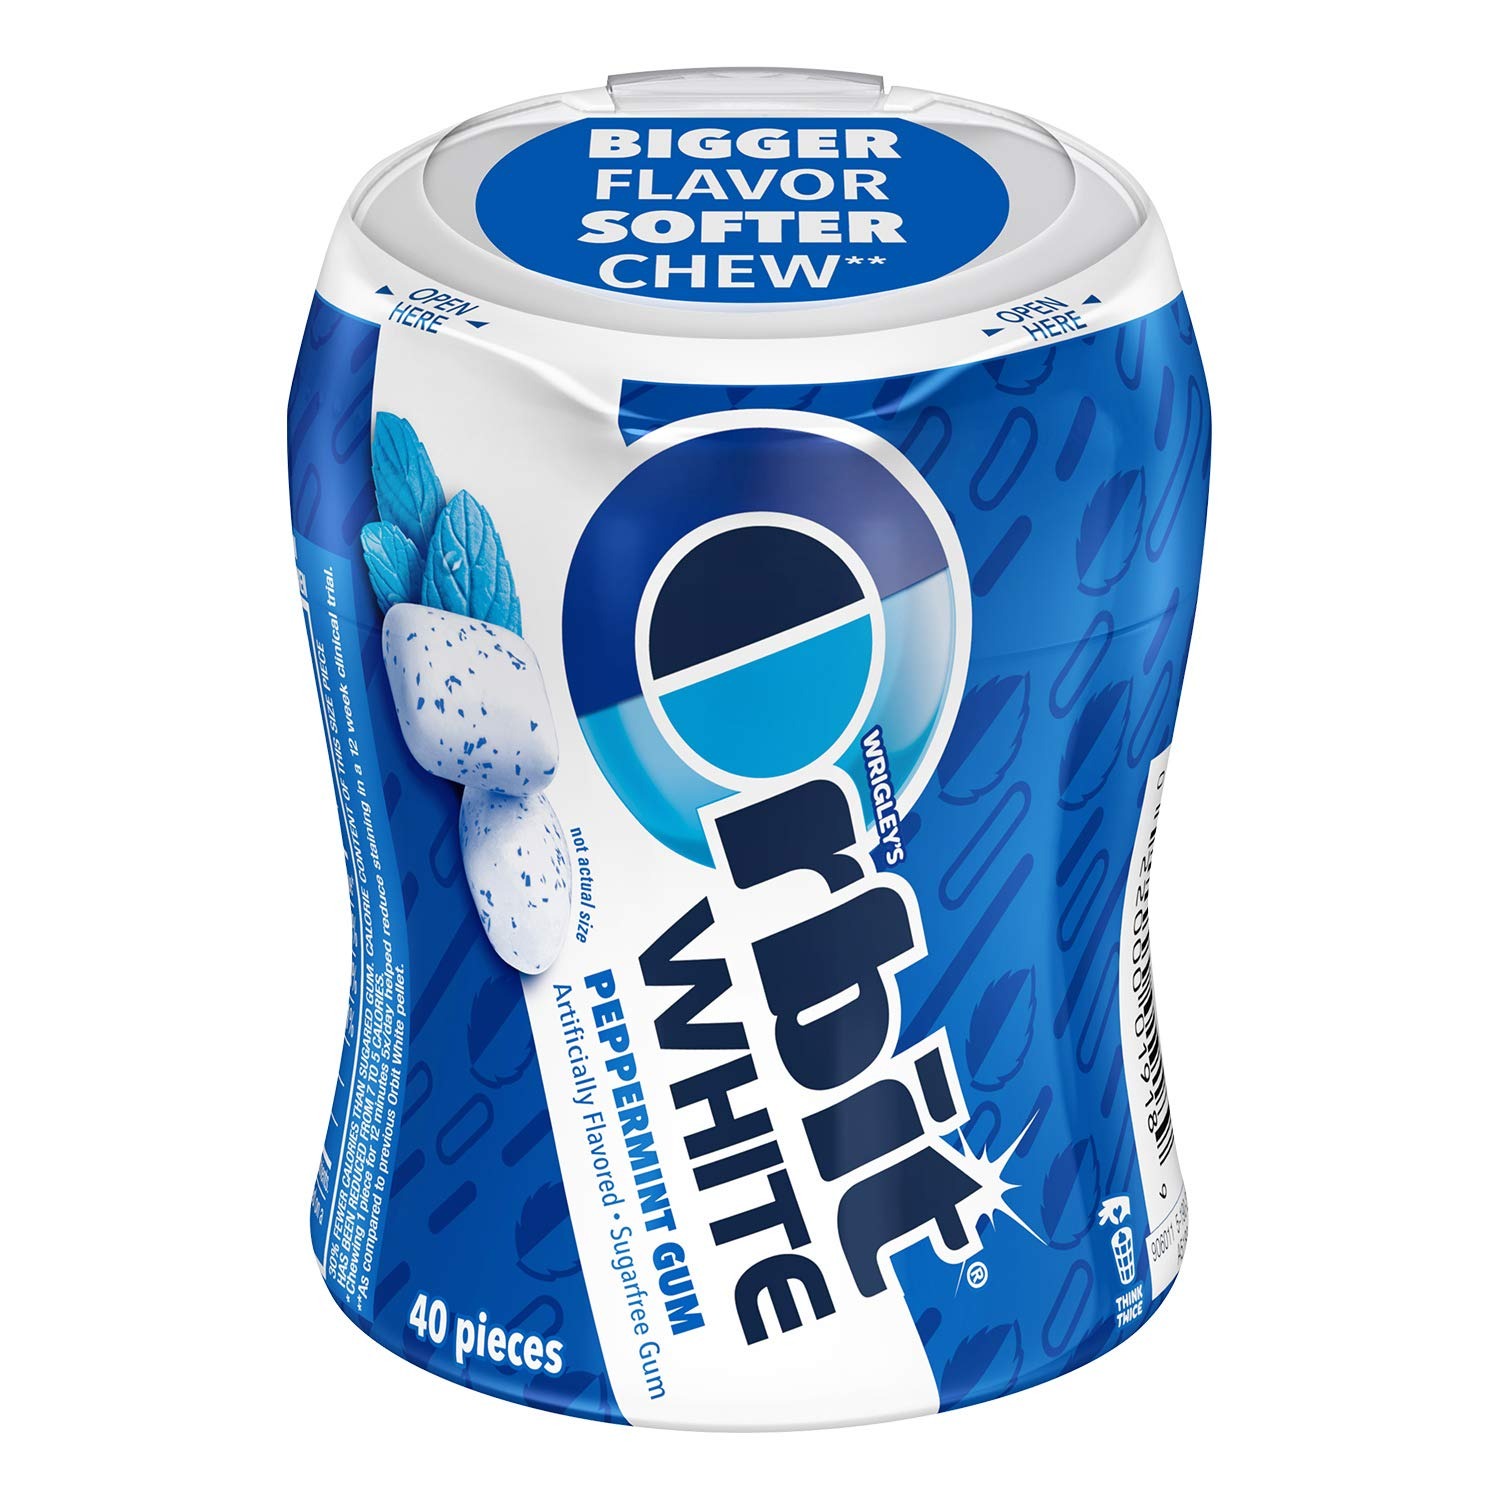
Item Name: ORBIT Gum WHITE Peppermint Sugarfree Chewing Gum, 40 Piece Bottle
Bullet Point 1: Contains one (1) 40-piece bottle of ORBIT Gum WHITE Peppermint Sugarfree Chewing Gum
Bullet Point 2: ORBIT WHITE Peppermint Gum helps keep teeth white*
Bullet Point 3: Keep your favorite mint gum in reach with this convenient, portable car cup
Bullet Point 4: Boost your confidence and brighten your smile with ORBIT WHITE Gum
Bullet Point 5: Every piece of ORBIT WHITE Gum gives you a burst of delicious peppermint flavor
Value: 40.0
Unit: count

Price: 5.39